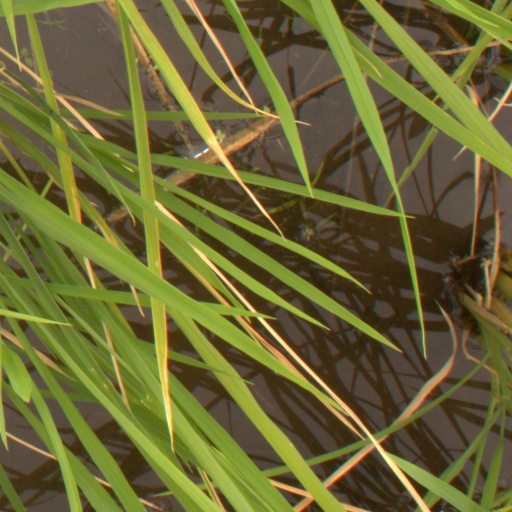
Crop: rice